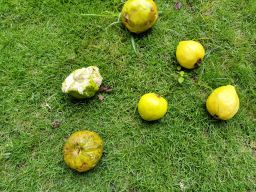
Fruit: Guava
Quality: Mixed